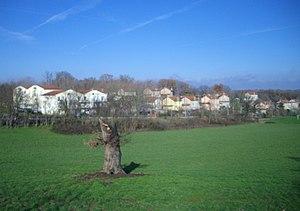
Vue générale de la Cité de Fontgrande (Saint-Benoît-de-Carmaux)
La compagnie minière de Carmaux fut l'une des premières compagnies minières créées en France pour l'extraction du charbon, en 1752, sur le bassin minier de Carmaux et Blaye-les-Mines, où elle obtenait, le 12 septembre 1752, par un édit royal la permission, non exclusive, d’exploiter les mines pendant vingt ans. Précédemment, le bassin houiller, connu depuis le XIIIᵉ siècle, était très mal exploité par des charbonniers mal organisés au nom de propriétaires sans grande ambition minière.
Saint-Benoît-de-Carmaux est une commune française du sud-ouest du pays, située dans le département du Tarn, en région Occitanie. Elle fait partie de l'unité urbaine de Carmaux.